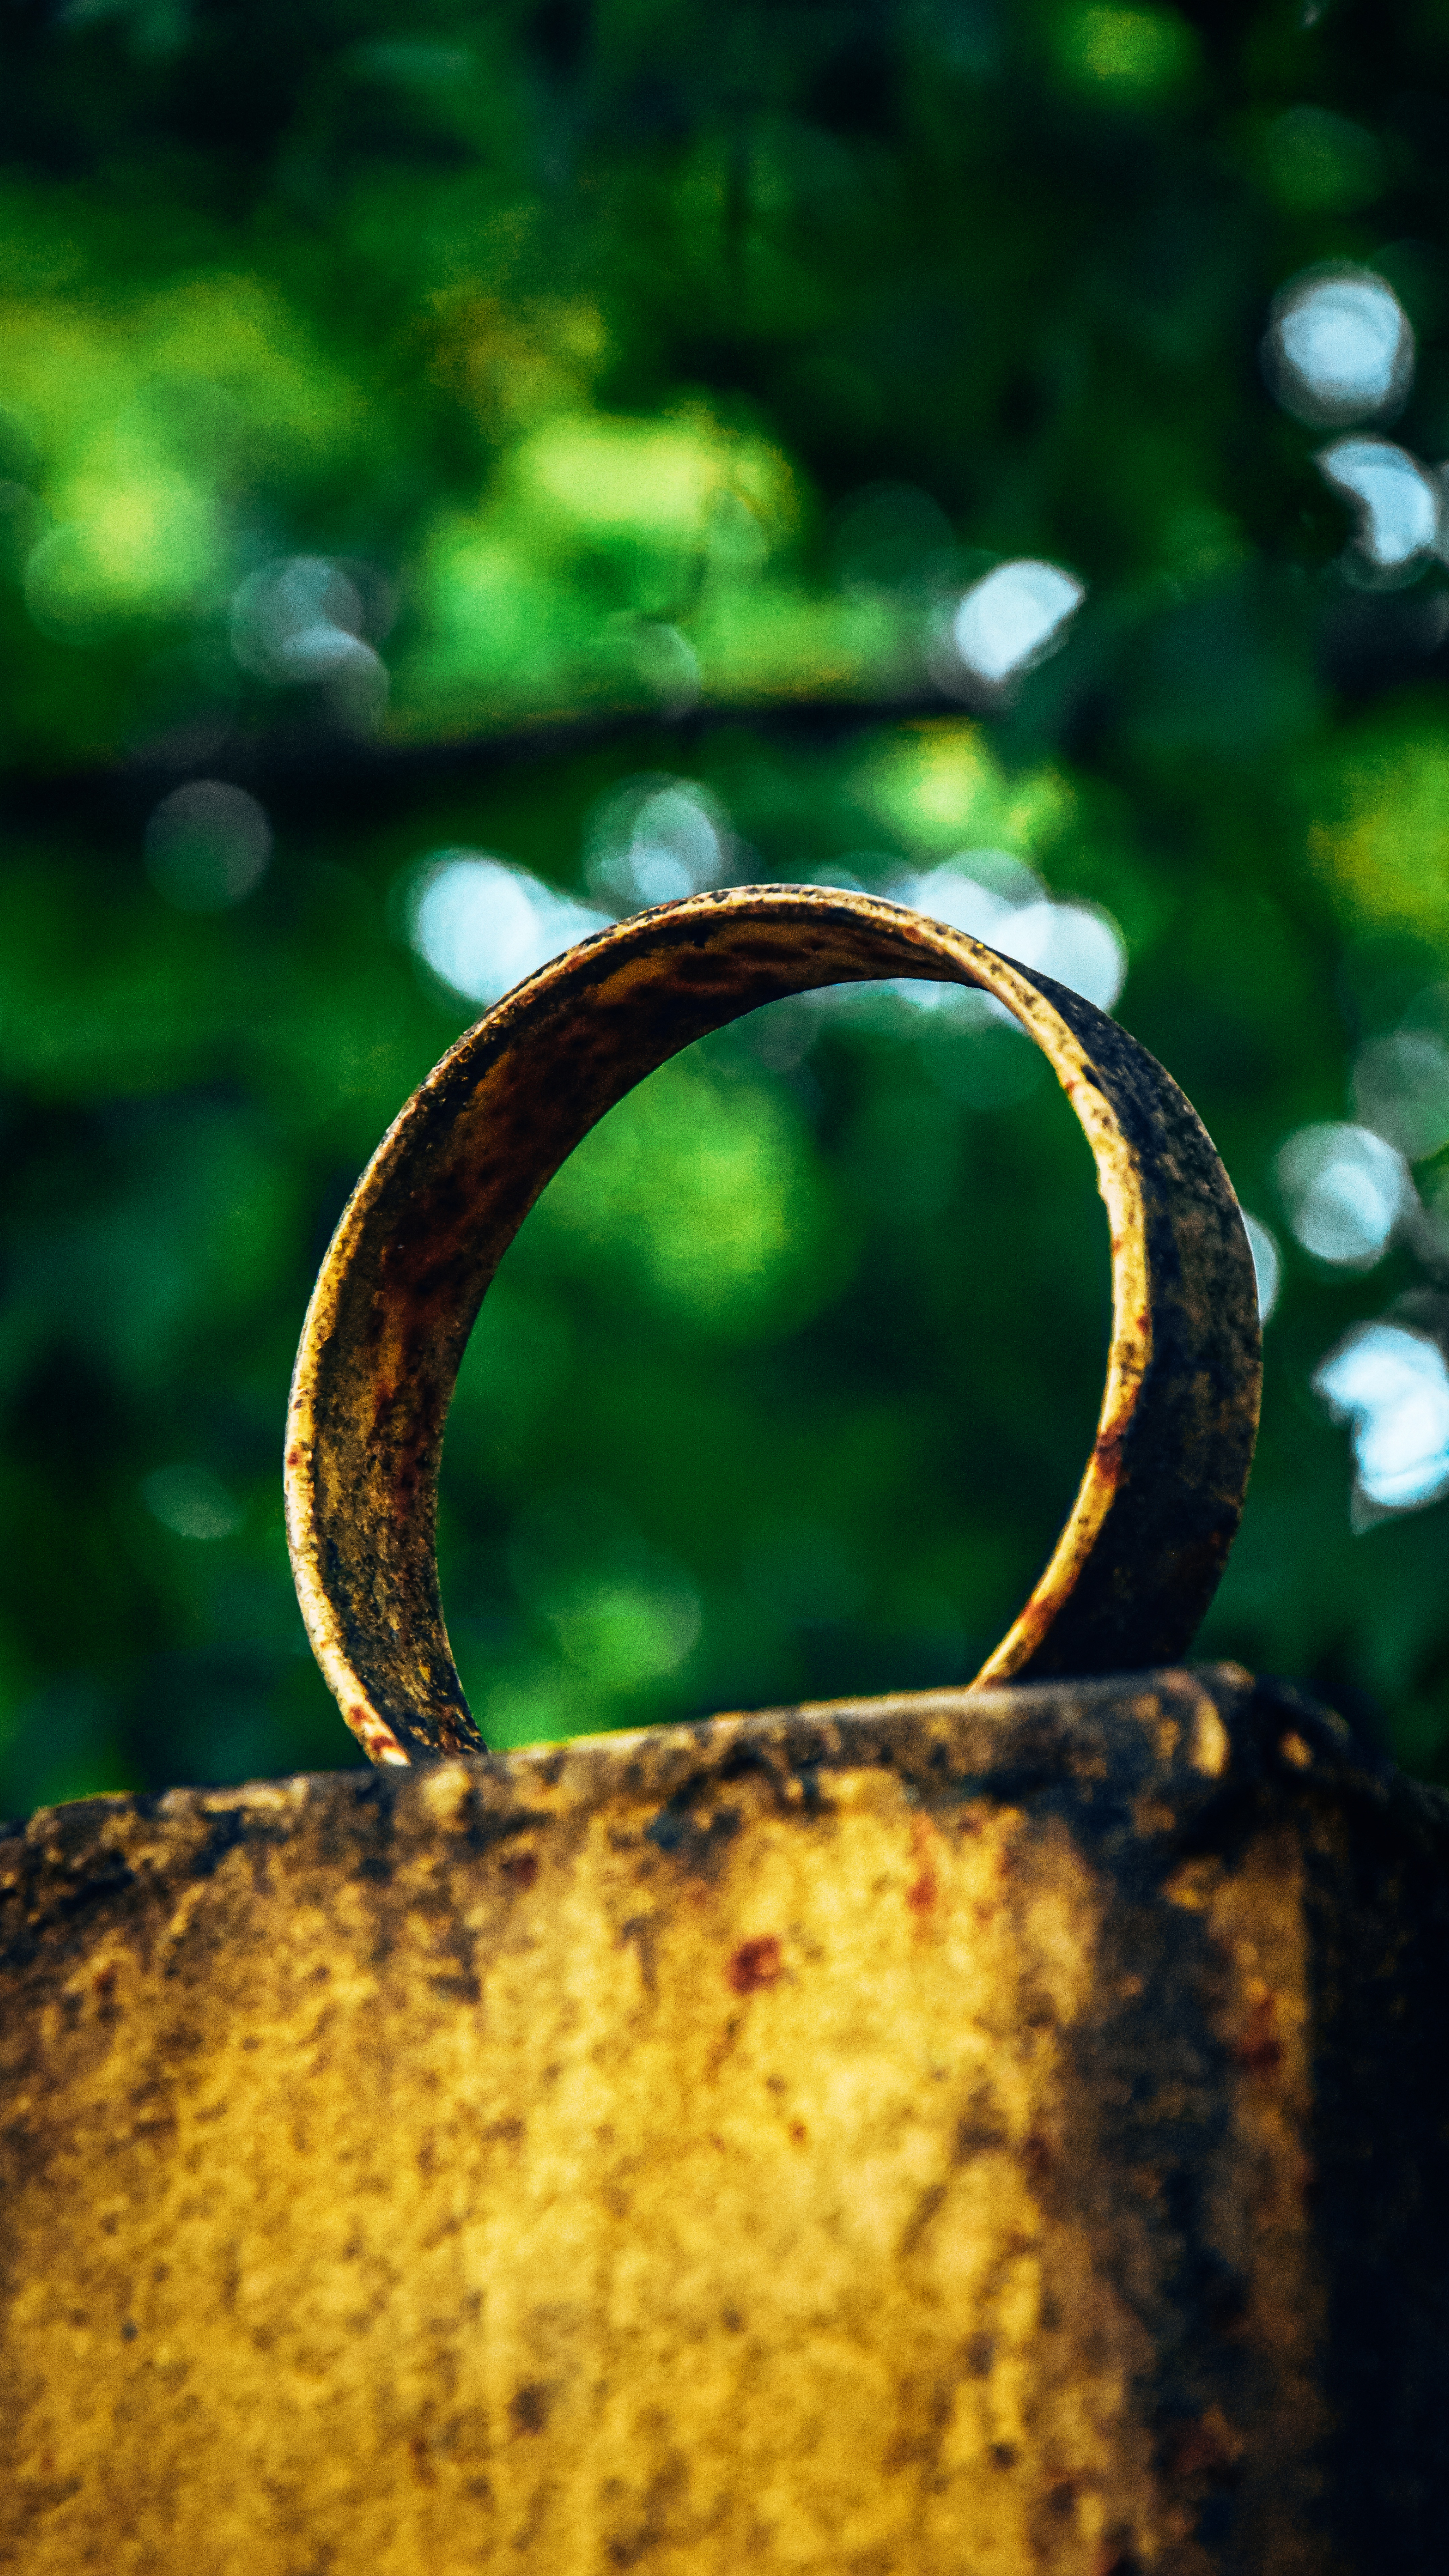
art, wood, grass, natural landscape, Tints and shades, font, circle, landscape, twig, close up, metal, trunk, forest, macro photography, natural material, soil, still life photography, rock, woodland, fashion accessory, plant stem, rust, door, jungle